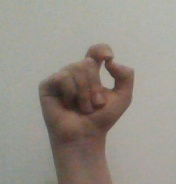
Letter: fa